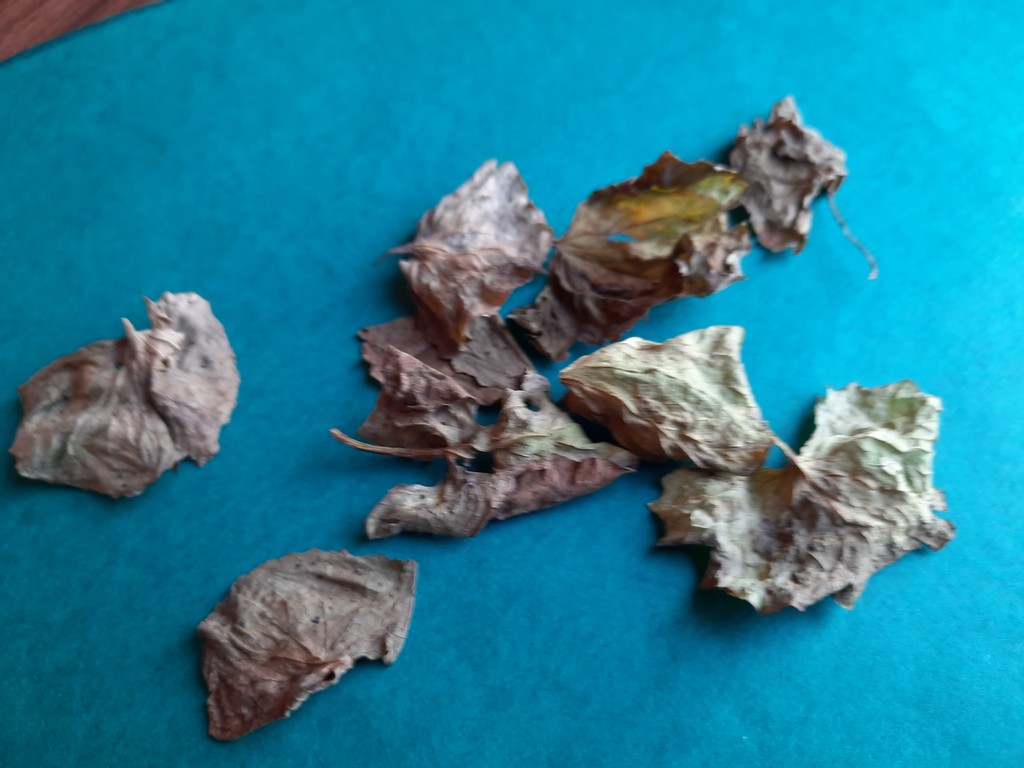
Label: Dried